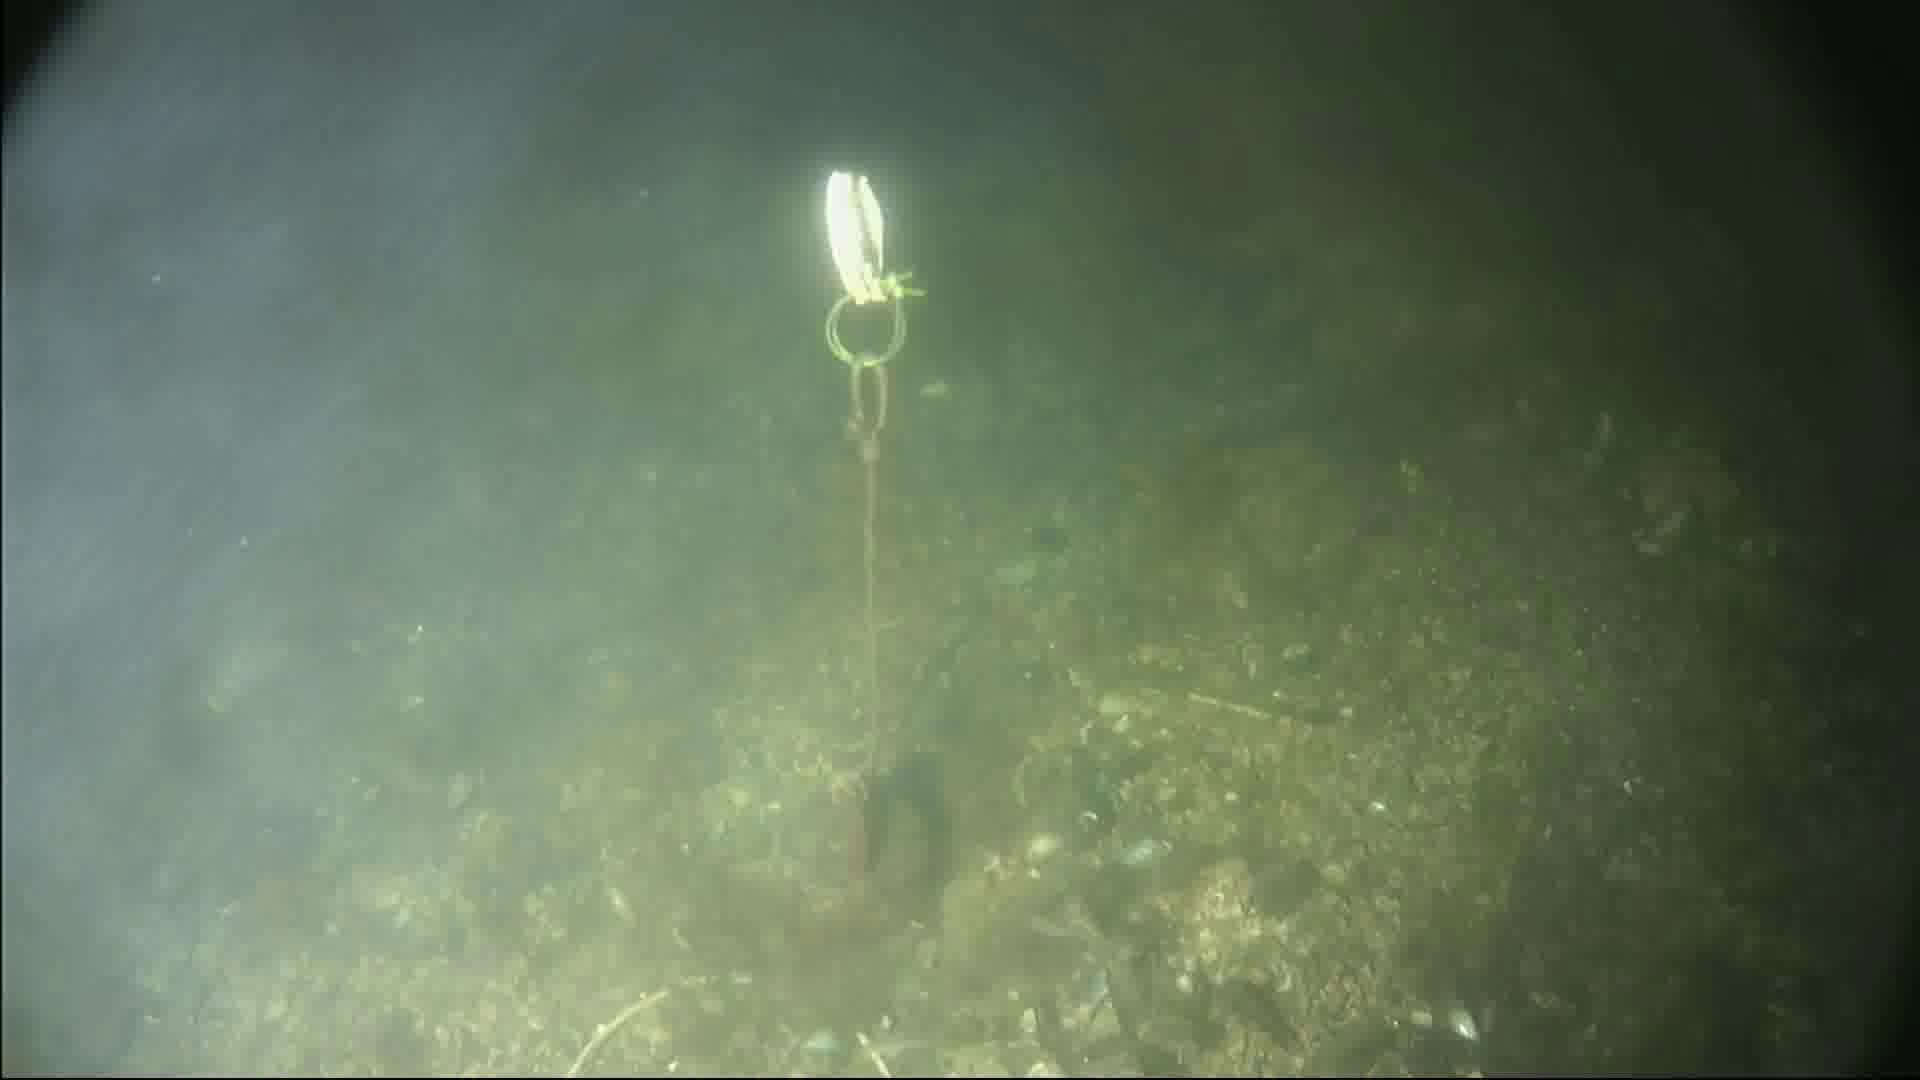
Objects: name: small_fish